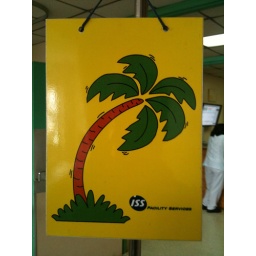
A bent palm tree represents patients who need 'fall protection' in a hospital bed